JP Simões

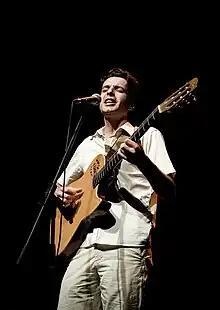
JP Simões

João Paulo Nunes Simões, better known as JP Simões, is a Portuguese singer and musician. He was born in Coimbra, Portugal, on 4 January 1970. Due to the Carnation Revolution of 1974 and subsequent turmoil, at age five he emigrated to Rio de Janeiro, Brazil, where he stayed about a year. Back to Portugal, Simões studied journalism, screenwriting, saxophone and Arabic language.